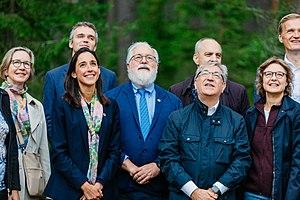
Brune Poirson, née le 1ᵉʳ septembre 1982 à Washington D.C., est une femme politique française, également de nationalité américaine.